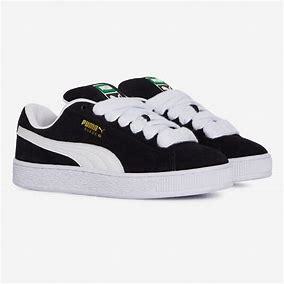
Brand: Puma
Model: Suede XL